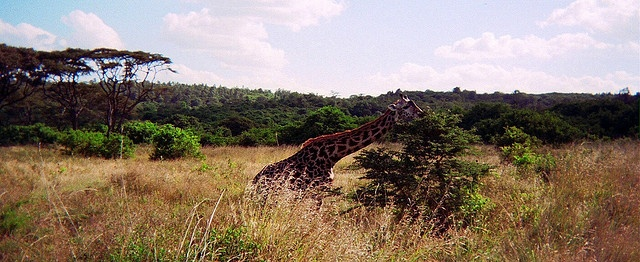
A giraffe out in the wilderness eating from a tree top.
A giraffe running through a field of tall grass.
A giraffe is sitting down in a field and eating leaves off a small tree.
A giraffe standing in the middle of a grass covered field.
a giraffe standing next to a tree so it can eat the leaves